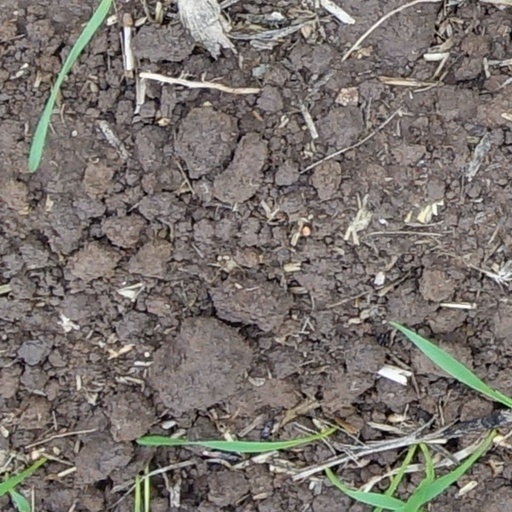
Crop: wheat